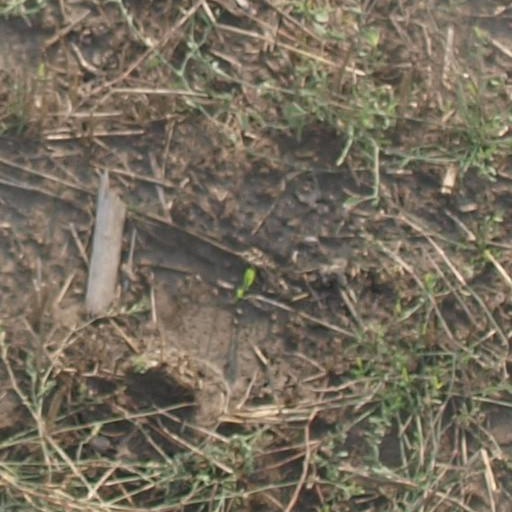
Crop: maize; corn